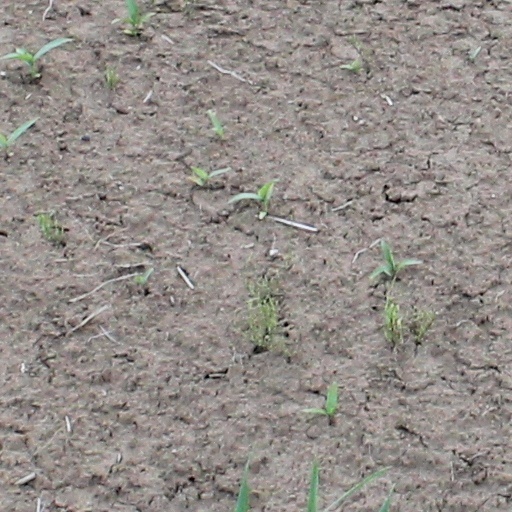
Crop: wheat